Matthew Jebb

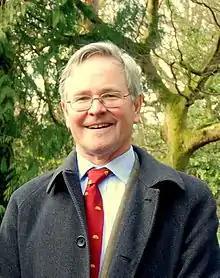
Dr Matthew Jebb, Director of the National Botanic Gardens of Ireland

Matthew Hilary Peter Jebb (born 1958) is an Irish botanist and taxonomist specialising in the ant plant genera "Squamellaria", "Myrmecodia", "Hydnophytum", "Myrmephytum" and "Anthorrhiza", as well as the carnivorous plant genus "Nepenthes".